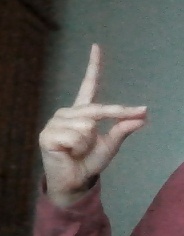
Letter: ta